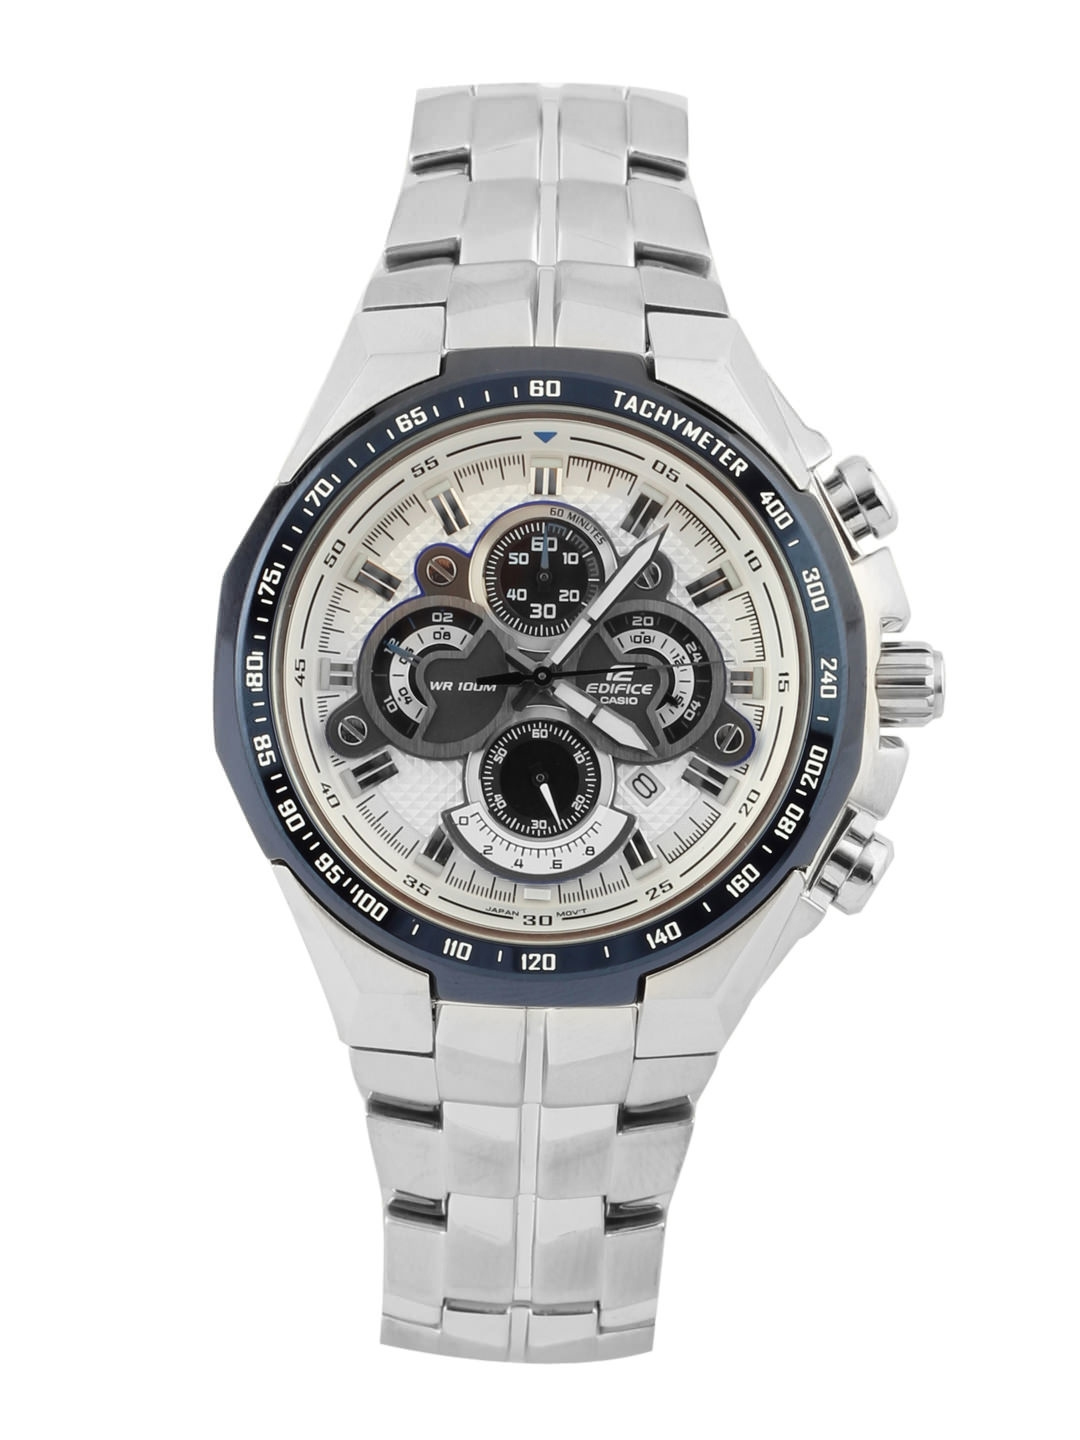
CASIO Edifice Men White Dial Chronograph Watch EX006
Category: Accessories / Watches / Watches
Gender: Men
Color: White
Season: Winter 2016
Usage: Casual